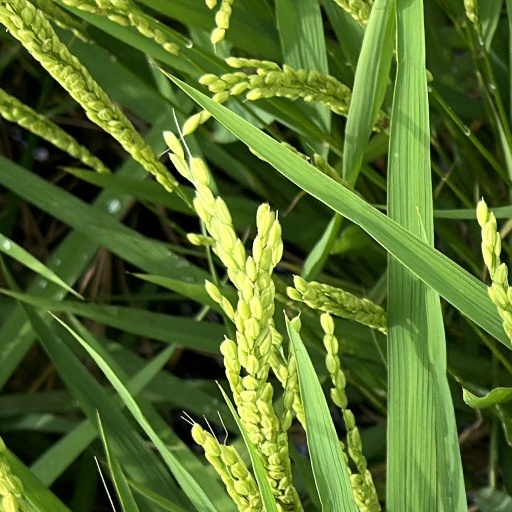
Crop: rice